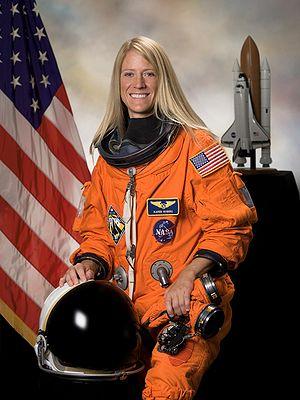
Karen LuJean Nyberg est une ingénieure et une astronaute de la NASA. Elle est la 50ᵉ femme à être allée dans l'espace. Elle a fait partie de la mission STS-124 vers la Station spatiale internationale puis de l'équipage permanent de la station en 2013.